Mon Valley Works–Irvin Plant

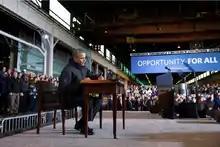
President Obama visits the Irvin Plant in January 2014

The mill was announced on May 22, 1937 and opened in phases starting on March 2, 1938 while being dedicated on December 15, 1938 for U.S. Steel and was constructed by Mesta Machinery. U.S. Steel has claimed that construction of the hilltop site required more cubic yards of earth moved (4.4 million cubic yards) than any project other than the Panama Canal. The cost of the construction of the facility was estimated at $63 million ($ today). It produced its 80 millionth ton of steel in 1981 with a workforce of 4,000 that year.